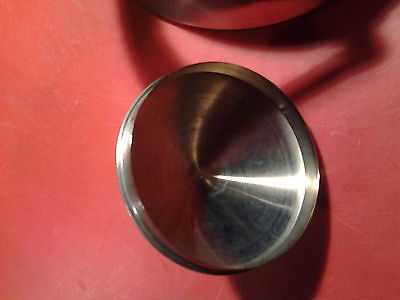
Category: kettle